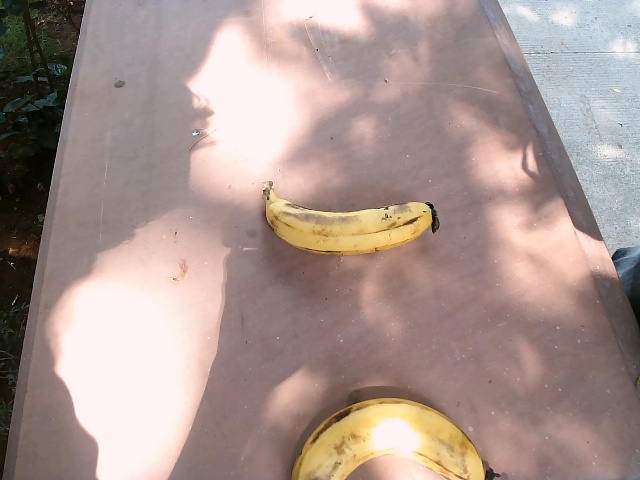
Label: Ripe_Banana